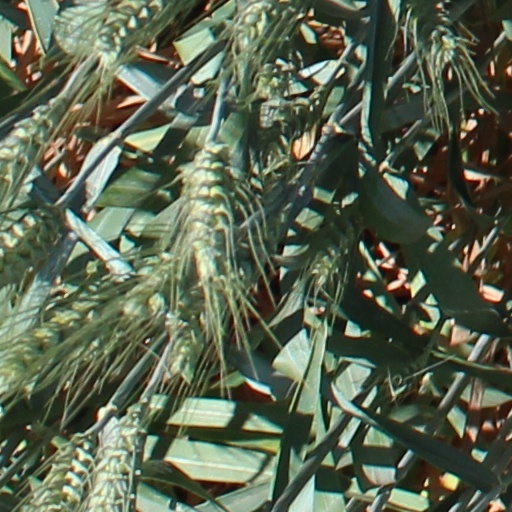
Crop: wheat